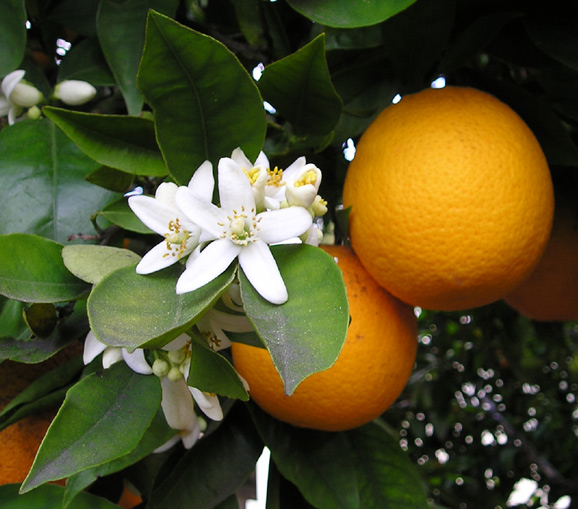
Label: Orange